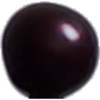
Label: cherry_wax_black